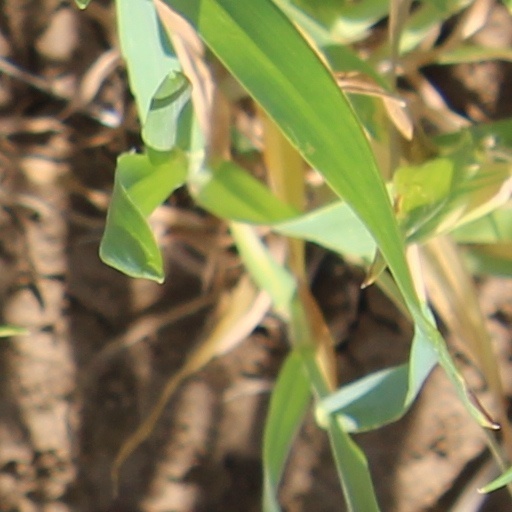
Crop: wheat